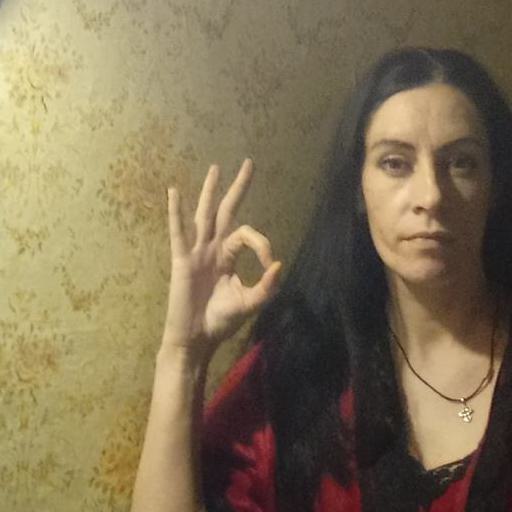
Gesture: ok